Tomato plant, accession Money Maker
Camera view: bottom (45 deg); turntable rotation: 300 degrees
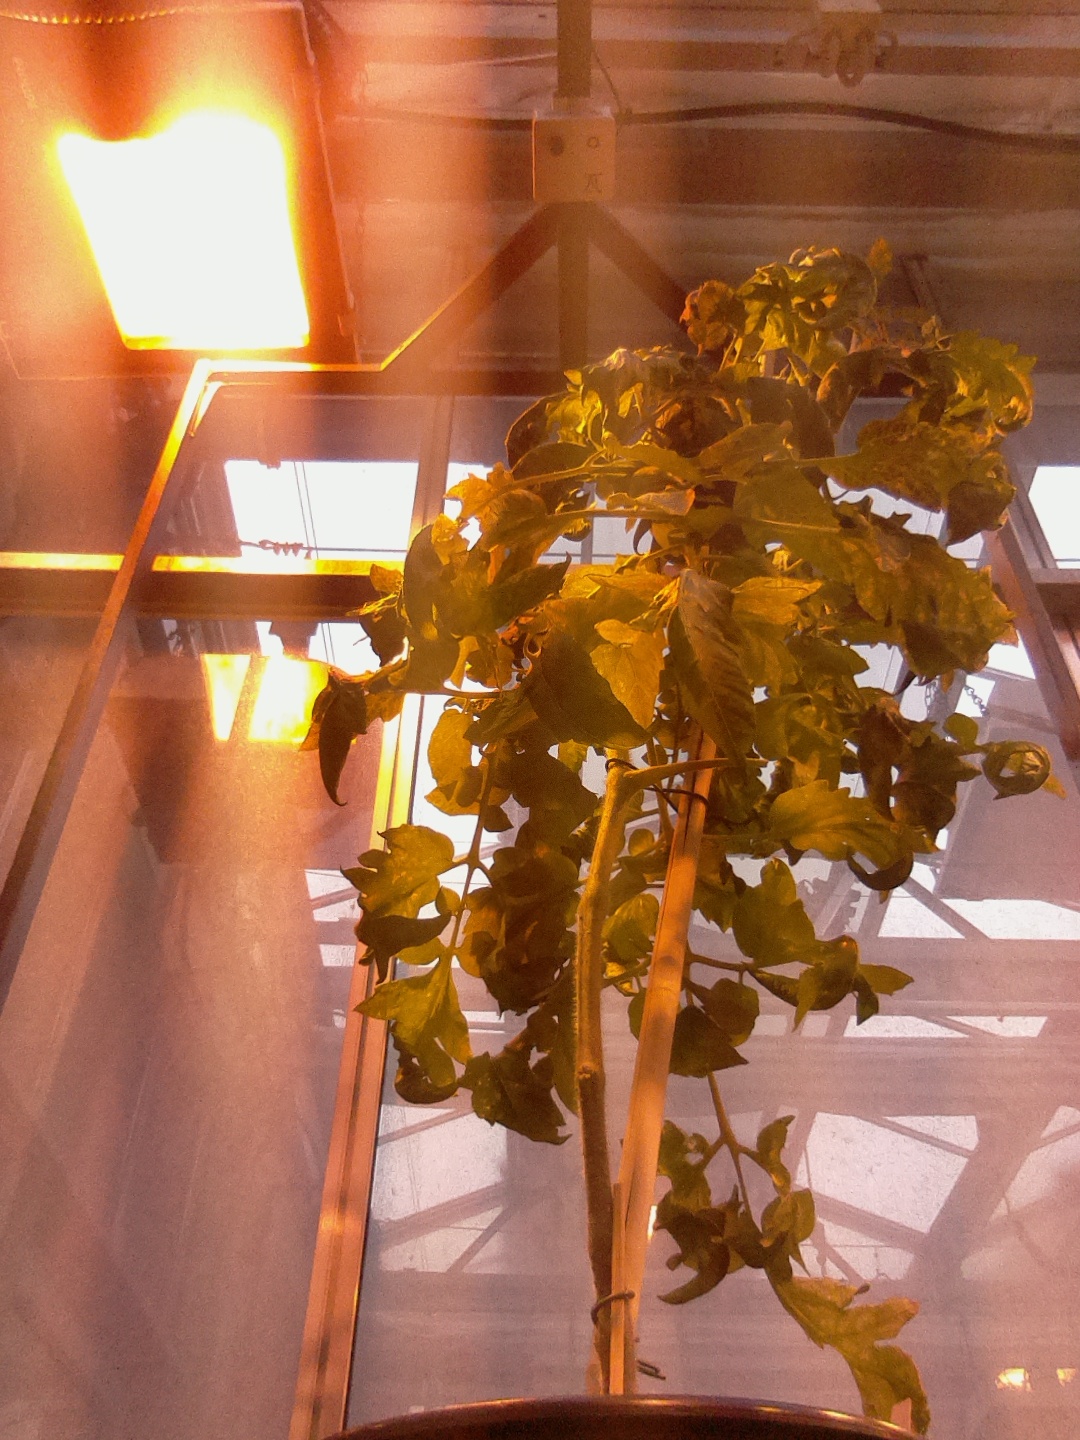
BBCH growth stage 75: 50%-60% of final fruit size